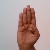
The image shows a hand gesture representing the letter 'B' in Indian Sign Language.